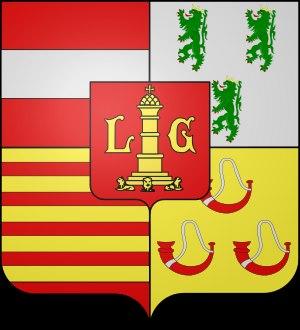
L'histoire de la principauté de Liège, un ancien État du Saint-Empire romain dont Liège était la capitale, s'étend du 7 juillet 985 au 1ᵉʳ octobre 1795.
L’héraldique vient du nom masculin « héraut », c'est-à-dire celui qui annonçait et décrivait les chevaliers entrant en lice, celui qui annonçait les événements, qui portait les déclarations de guerre en tant qu'officier public au Moyen Âge. En plus d'être un adjectif, héraldique est un nom, un substantif féminin singulier désignant la science du blason. C'est donc l'étude des armoiries. C'est aussi un champ d'expression artistique, un élément du droit médiéval et du droit d’Ancien Régime.
La révolution liégeoise est la période qui va de 1789 à 1795, et qui entraîne la disparition de la principauté de Liège après huit siècles d'existence.
Le guemine est un tribunal militaire de la principauté de Liège jugeant aux XVIIᵉ siècle et XVIIIᵉ siècle les crimes de guerre dans un premier temps, et ensuite les crimes de vagabondages commis par les personnes étrangères à la principauté.
Les armoiries de la province de Liège sont très proches des armoiries de la principauté de Liège. Depuis le 21 mars 2008, la province de Liège a adopté un logotype, qui a vocation à remplacer ses armoiries dans la plupart des documents officiels et sur son site internet. On retrouve dans ce logotype plusieurs éléments des armoiries : les couleurs jaune, blanche et rouge, le lion et le perron.
Liège, aussi surnommée « La Cité ardente », est une ville francophone de l'est de la Belgique. Elle est le chef-lieu de la province de Liège et la capitale économique de la Wallonie. De 972 à 1795, elle fut la capitale de la Principauté de Liège. Du VIIIᵉ au XVIᵉ siècle, elle fut le siège du vaste évêché de Liège, héritier de la Civitas Tungrorum.